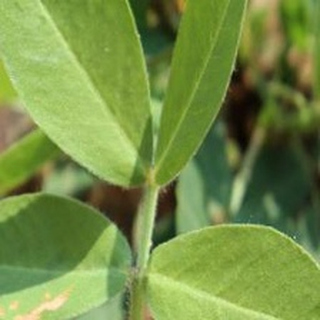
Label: healthy_groundnut